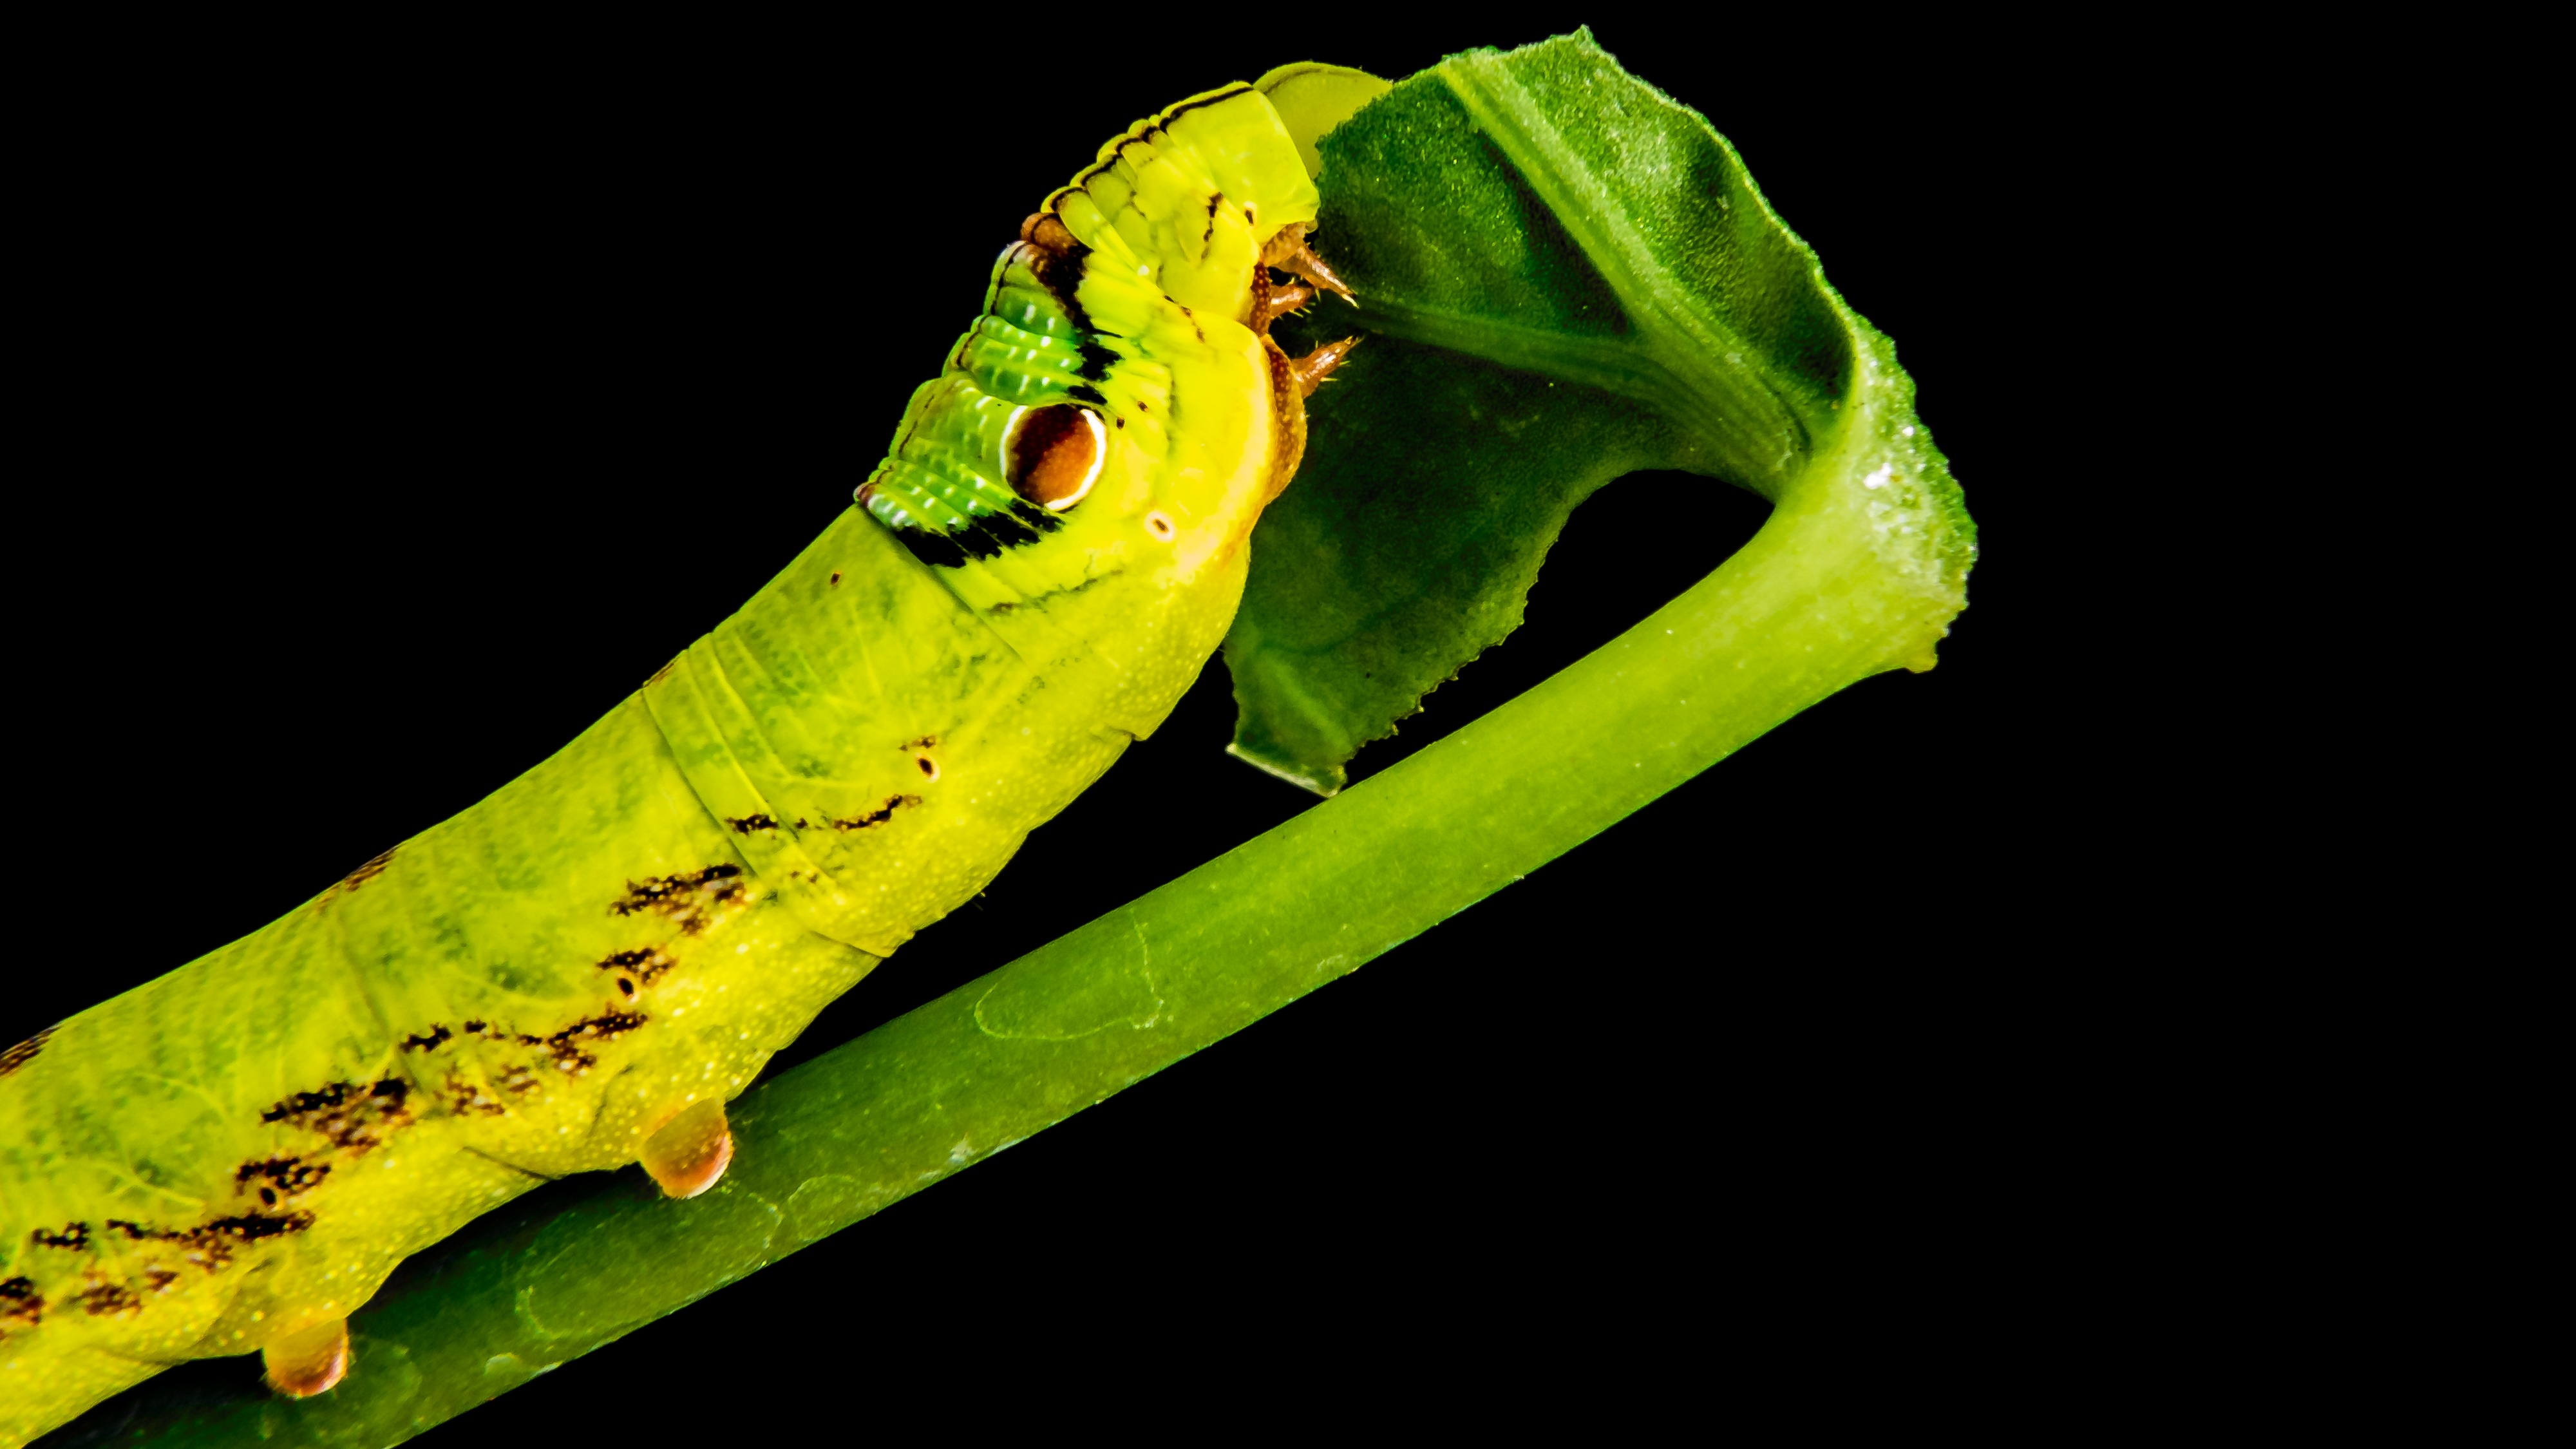
green, insect, close, fauna, invertebrate, caterpillar, larva, macro photography, organism, gluttonous, yellow green, plant stem, moths and butterflies